Fishing Creek Schoolhouse

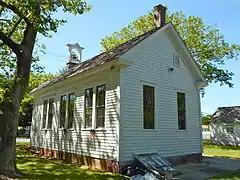
View from the southeast

In the 1920s, there were as many as eight one-room schoolhouses in the lower Cape May region, but with the introduction of school buses, the one-room schoolhouses became obsolete, and schools were consolidate into buildings with multiple classrooms.